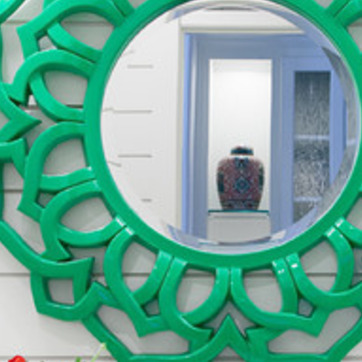
Material: mirror